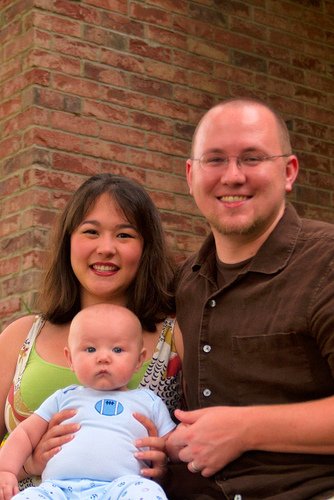
Label: not_food